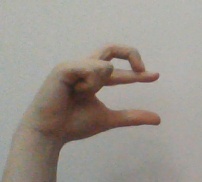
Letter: thal